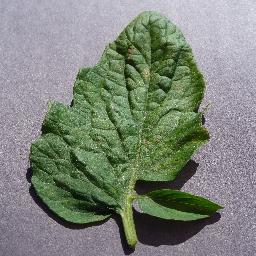
Label: Tomato___Target_Spot